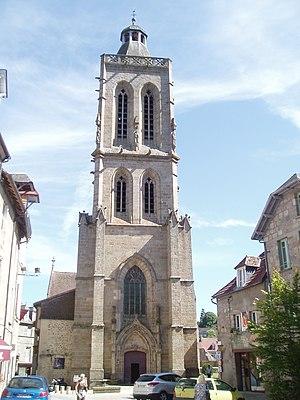
Église Sainte Valérie de Felletin
L'église Sainte-Valérie, aussi dite église du Moutier, est une église catholique située à Felletin, dans le département français de la Creuse, en France.
Cet article recense les monuments historiques de la Creuse, en France.
Cet article recense les monuments historiques français classés en 1910.